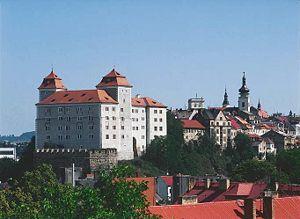
Mladá Boleslav est une ville de la région de Bohême centrale, en Tchéquie, et le chef-lieu du district de Mladá Boleslav. Sa population s'élevait à 44 740 habitants en 2020.